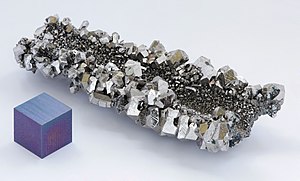
Niobium
Gråligt metal
Niobium, tidligere kaldet niob, er det 41. grundstof i det periodiske system, og har det kemiske symbol Nb. Under normale temperatur- og trykforhold optræder dette overgangsmetal som et blødt, formbart og temmelig tungt gråligt metal.